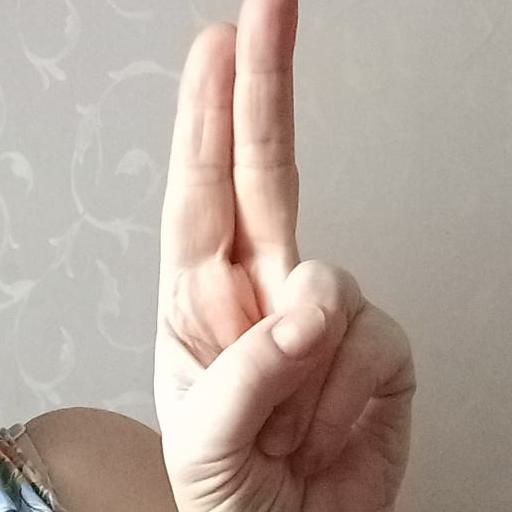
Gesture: two_up